Købmagergade 7

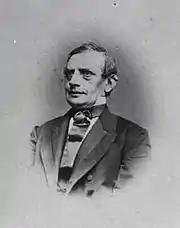
Niels Frederik Larsen

The property was home to 29 residents in four households at the 1850 census. N. F. Larsen and his wife resided on the third floor with their now five children (aged one to five), five glovemakers (employees, aged 20 to 26), four apprentices (aged 16 to 19), the 27-year-old man M. P. Christensen ("", 'discharged under the September Law') and one maid. A. C. B. Adler, a 31-year-old merchant resided on the second floor with his brother I. Adler (31, physician) and 67-year-old courier H. Tværskou. M. G. Anrich, a silk and textile merchant, resided on the first floor with his wife Louise Anrich, their 19-year-old daughter Mariane Geinst and one maid. The 34-year-old paper merchant W. E. Frölich (one household) resided on the ground floor with 45-year old embroidery retailer A. S. Petersen and her 37-year old sister M. A. Petersen.